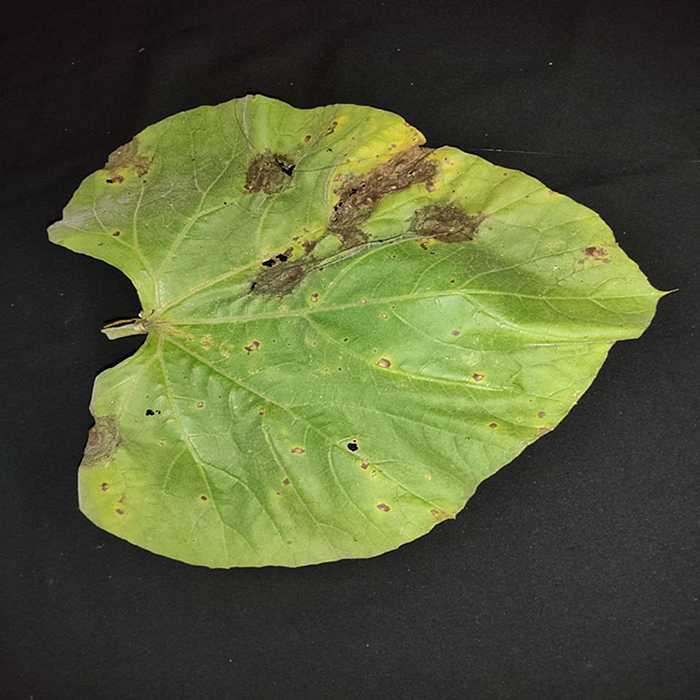
Plant: Bottle gourd
Label: Downey mildew